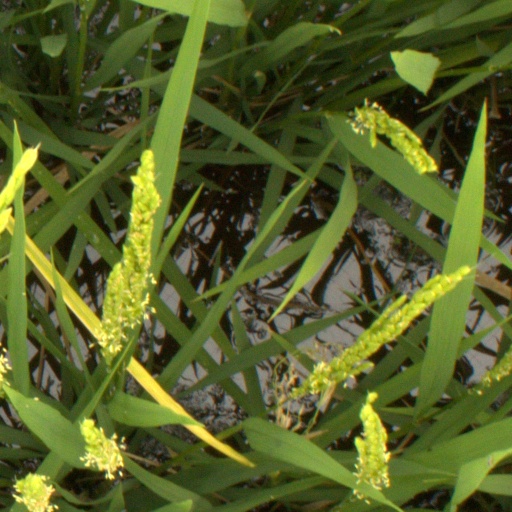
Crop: rice